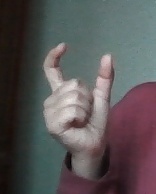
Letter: nun